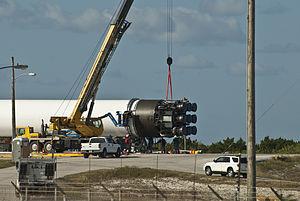
SpaceX, officiellement Space Exploration Technologies Corporation, est une entreprise américaine du domaine de l'astronautique et du vol spatial. Fondée le 6 mai 2002 par l'entrepreneur Elon Musk, il s'agit de l'un des deux prestataires privés à qui la National Aeronautics and Space Administration a confié un contrat de transport de fret vers la Station spatiale internationale dans le cadre du programme COTS. L'entreprise développe par ailleurs des projets d'exploration spatiale vers la Lune et Mars, et le programme Starlink d'accès à haut débit à Internet par satellites sur Terre.